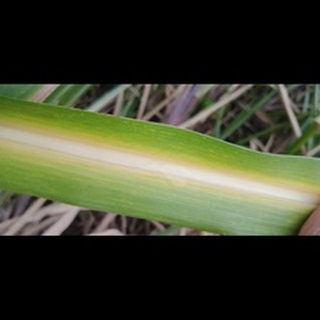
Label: sugarcane_yellow_leaf_disease